Laura Bailey

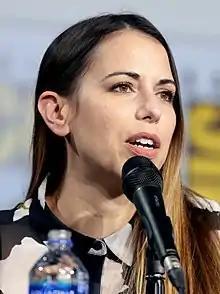

Bailey's video game voice roles include Rayne in the "BloodRayne" franchise, Jaina Proudmoore in "World of Warcraft", Rise Kujikawa in "Persona 4", the Female Protagonist in Persona 3 Portable, Chun-Li in "Street Fighter", Serah Farron in "Final Fantasy XIII", Blaze the Cat in "Sonic the Hedgehog", the title role in "Catherine", Serana in "", multiple characters in "", Lucina in "Fire Emblem Awakening", Abigail "Fetch" Walker in "Infamous Second Son" and "First Light", Fiona in "Tales from the Borderlands", Spartan Olympia Vale in "", Nadine Ross in "" and "", and Kait Diaz in "Gears of War".